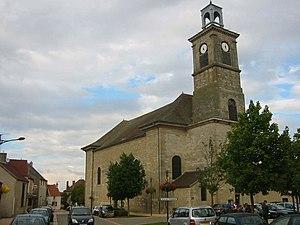
Eglise de Marsannay la Cote en Bourgogne
Claude Saintpère, né le 11 février 1771 à Dijon et mort le 22 juillet 1854 dans sa ville natale, est un architecte et professeur d'architecture français.
Marsannay-la-Côte est une commune française appartenant à Dijon Métropole située dans le canton de Chenôve du département de la Côte-d'Or en région Bourgogne-Franche-Comté.